Judy Garland

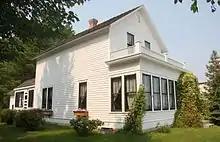

The family relocated to Lancaster, California, in June 1926, following rumors that her father had homosexual inclinations. Frank bought and operated another theater in Lancaster, and Ethel began managing her daughters and working to get them into motion pictures.